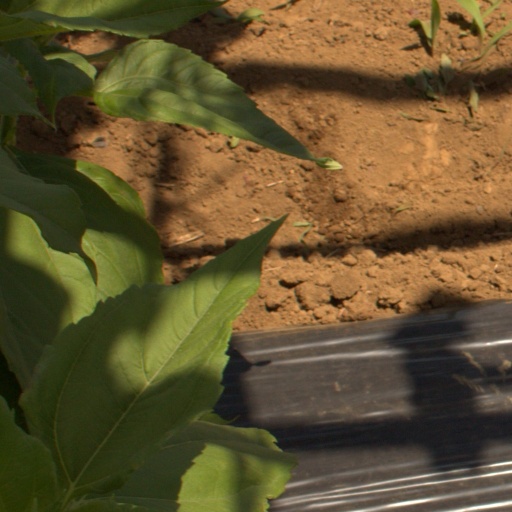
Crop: Jerusalem artichoke